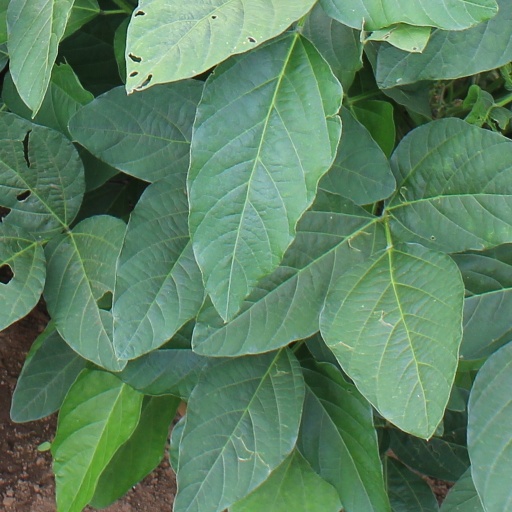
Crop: soybean